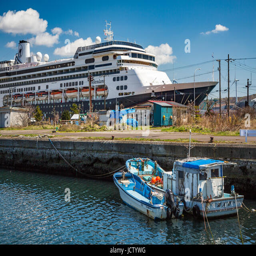
the cruise ship docked at the port